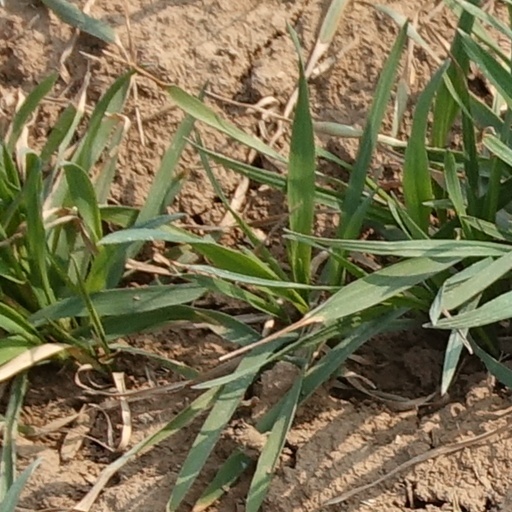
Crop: wheat